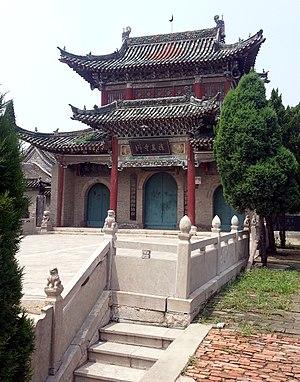
Vous trouverez ci-dessous une liste partielle des mosquées de République populaire de Chine.